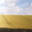
Label: plain